Palazzo Marcello Toderini

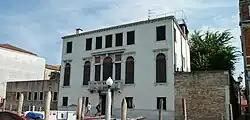
Palazzo Marcello Toderini

Palazzo Marcello Toderini is a small palace in Venice, in the Santa Croce sestiere, overlooking the Grand Canal on the Riva de Biasio. The structure is across the confluence of the Cannaregio Canal, between the Palazzo Zen and the Tassitura Luigi Bevilacqua.